Sport in Ireland

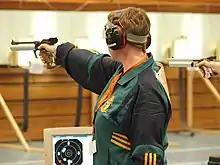
Member of the Irish Team competing in 10m Women's Air Pistol at InterShoot 2012

Australian rules football has gained a following in Ireland which has increased mainly due to the International rules series that takes place annually between Australia and Ireland. In October 2000, the Australian Rules Football League of Ireland was established, and a representative Irish team took part in the 2005 Australian Football International Cup.